Lee Croft

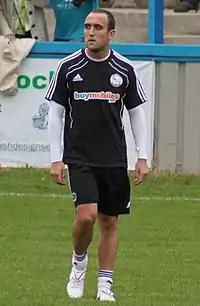
Croft training with Derby County in 2011

Lee David Croft (born 21 June 1985) is an English former professional footballer who played as a right winger for Manchester City, Norwich City, Derby County, Huddersfield Town and Oldham Athletic. He also appears on "Soccer AM" as "Lee Croft, Story Teller", telling stories that end with the catch phrase "You can't handle the truth!"